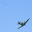
Label: airplane